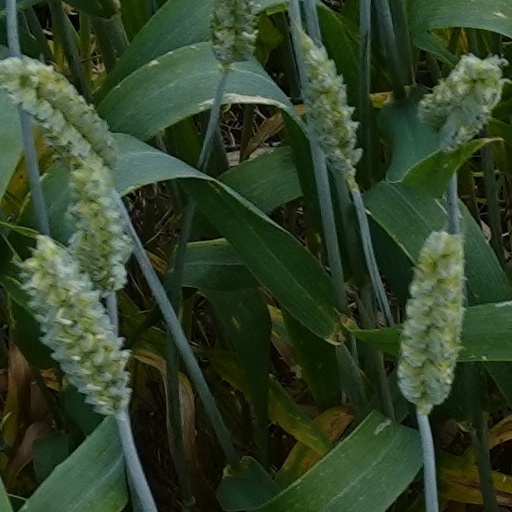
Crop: wheat